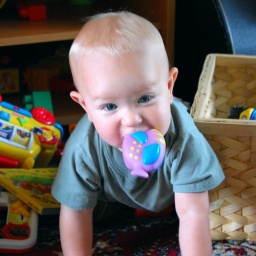
Huck carries this rubber fish in his mouth like he is a puppy. It squeaks like a dog toy, too.